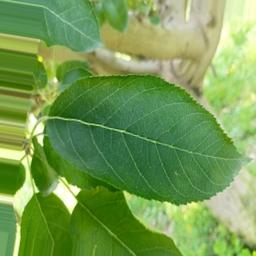
Label: Healthy